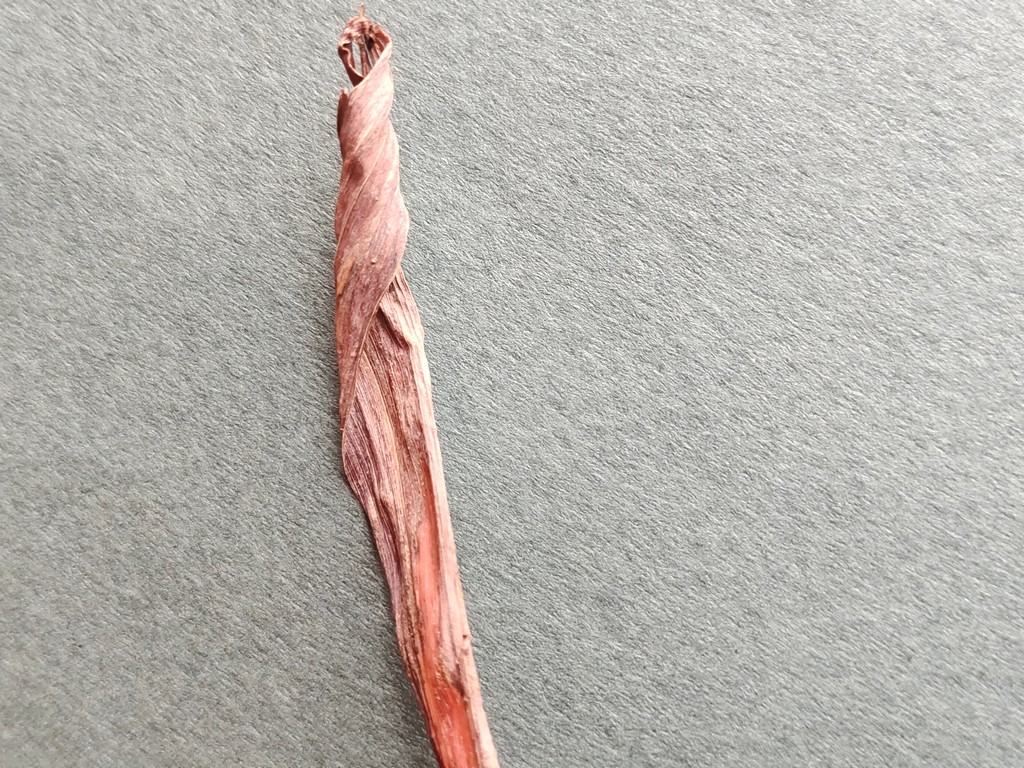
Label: Dried